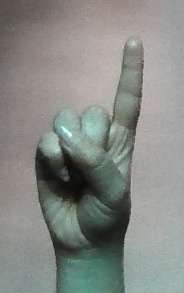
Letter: bb